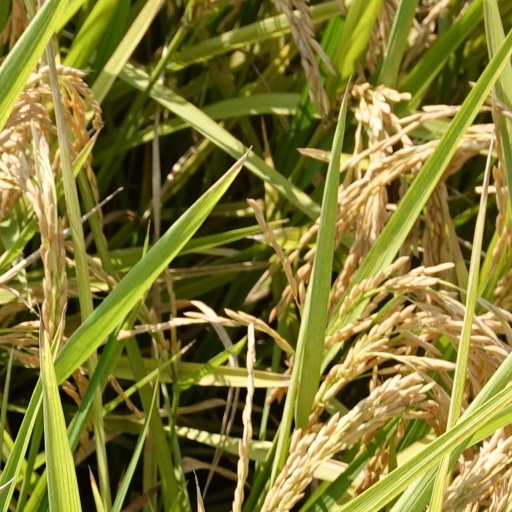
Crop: rice